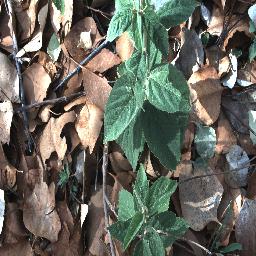
Label: negative